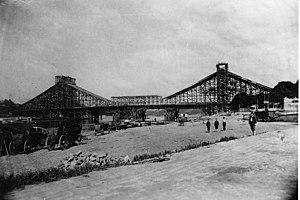
Blaues Wunder ou das blaue Wunder est le nom populaire du pont de Loschwitz, à Dresde, Saxe, Allemagne, ouvert en 1893. Ce pont sur l'Elbe, appelé officiellement König-Albert-Brücke jusqu'en 1912, relie entre eux les quartiers résidentiels de Blasewitz et de Loschwitz.